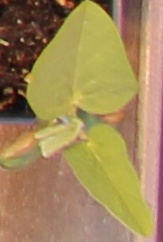
Label: Soybean